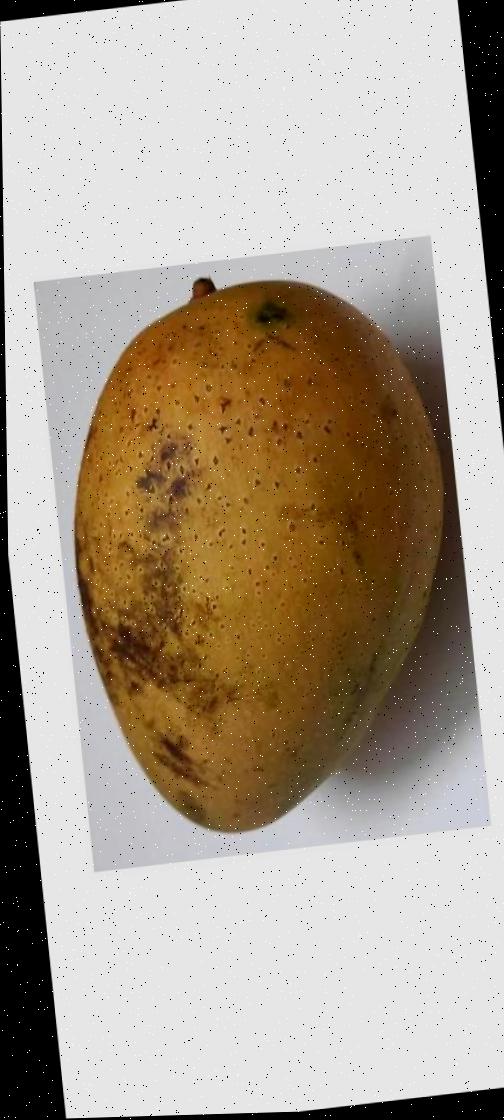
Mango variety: Ashshina Classic